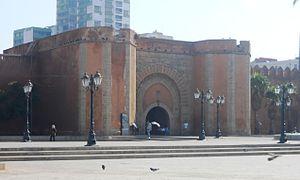
Bab El hadd, Rabat, Maroc
Ceci est une liste des monuments classés par le ministère de culture marocain aux alentours de Rabat.
Le Maroc occupe une place relativement confortable concernant le tourisme à l'échelle continentale, il fait partie du trio de tête constitué avec l'Afrique du Sud et l'Égypte, cependant, à l'échelle mondiale le Maroc arrive à la 29ᵉ place et rêve de se hisser à la 20ᵉ place à l'horizon 2020. Le nombre d'arrivées de touristes au Royaume du Maroc est passé de 4,4 millions en 2001 à 9,3 millions en 2010 avec une croissance des revenus touristiques passant de 31 milliards de dirhams à près de 60 milliards de dirhams à la fin de la dernière décennie à la veille du printemps arabe. La progression du secteur touristique au Maroc a été accompagné par un plan stratégique dit vision 2010 d'un objectif de 10 millions de touristes vers l'année 2010, un plan enclenché le 10 janvier 2001 à Marrakech.
Rabat est la capitale du Maroc.